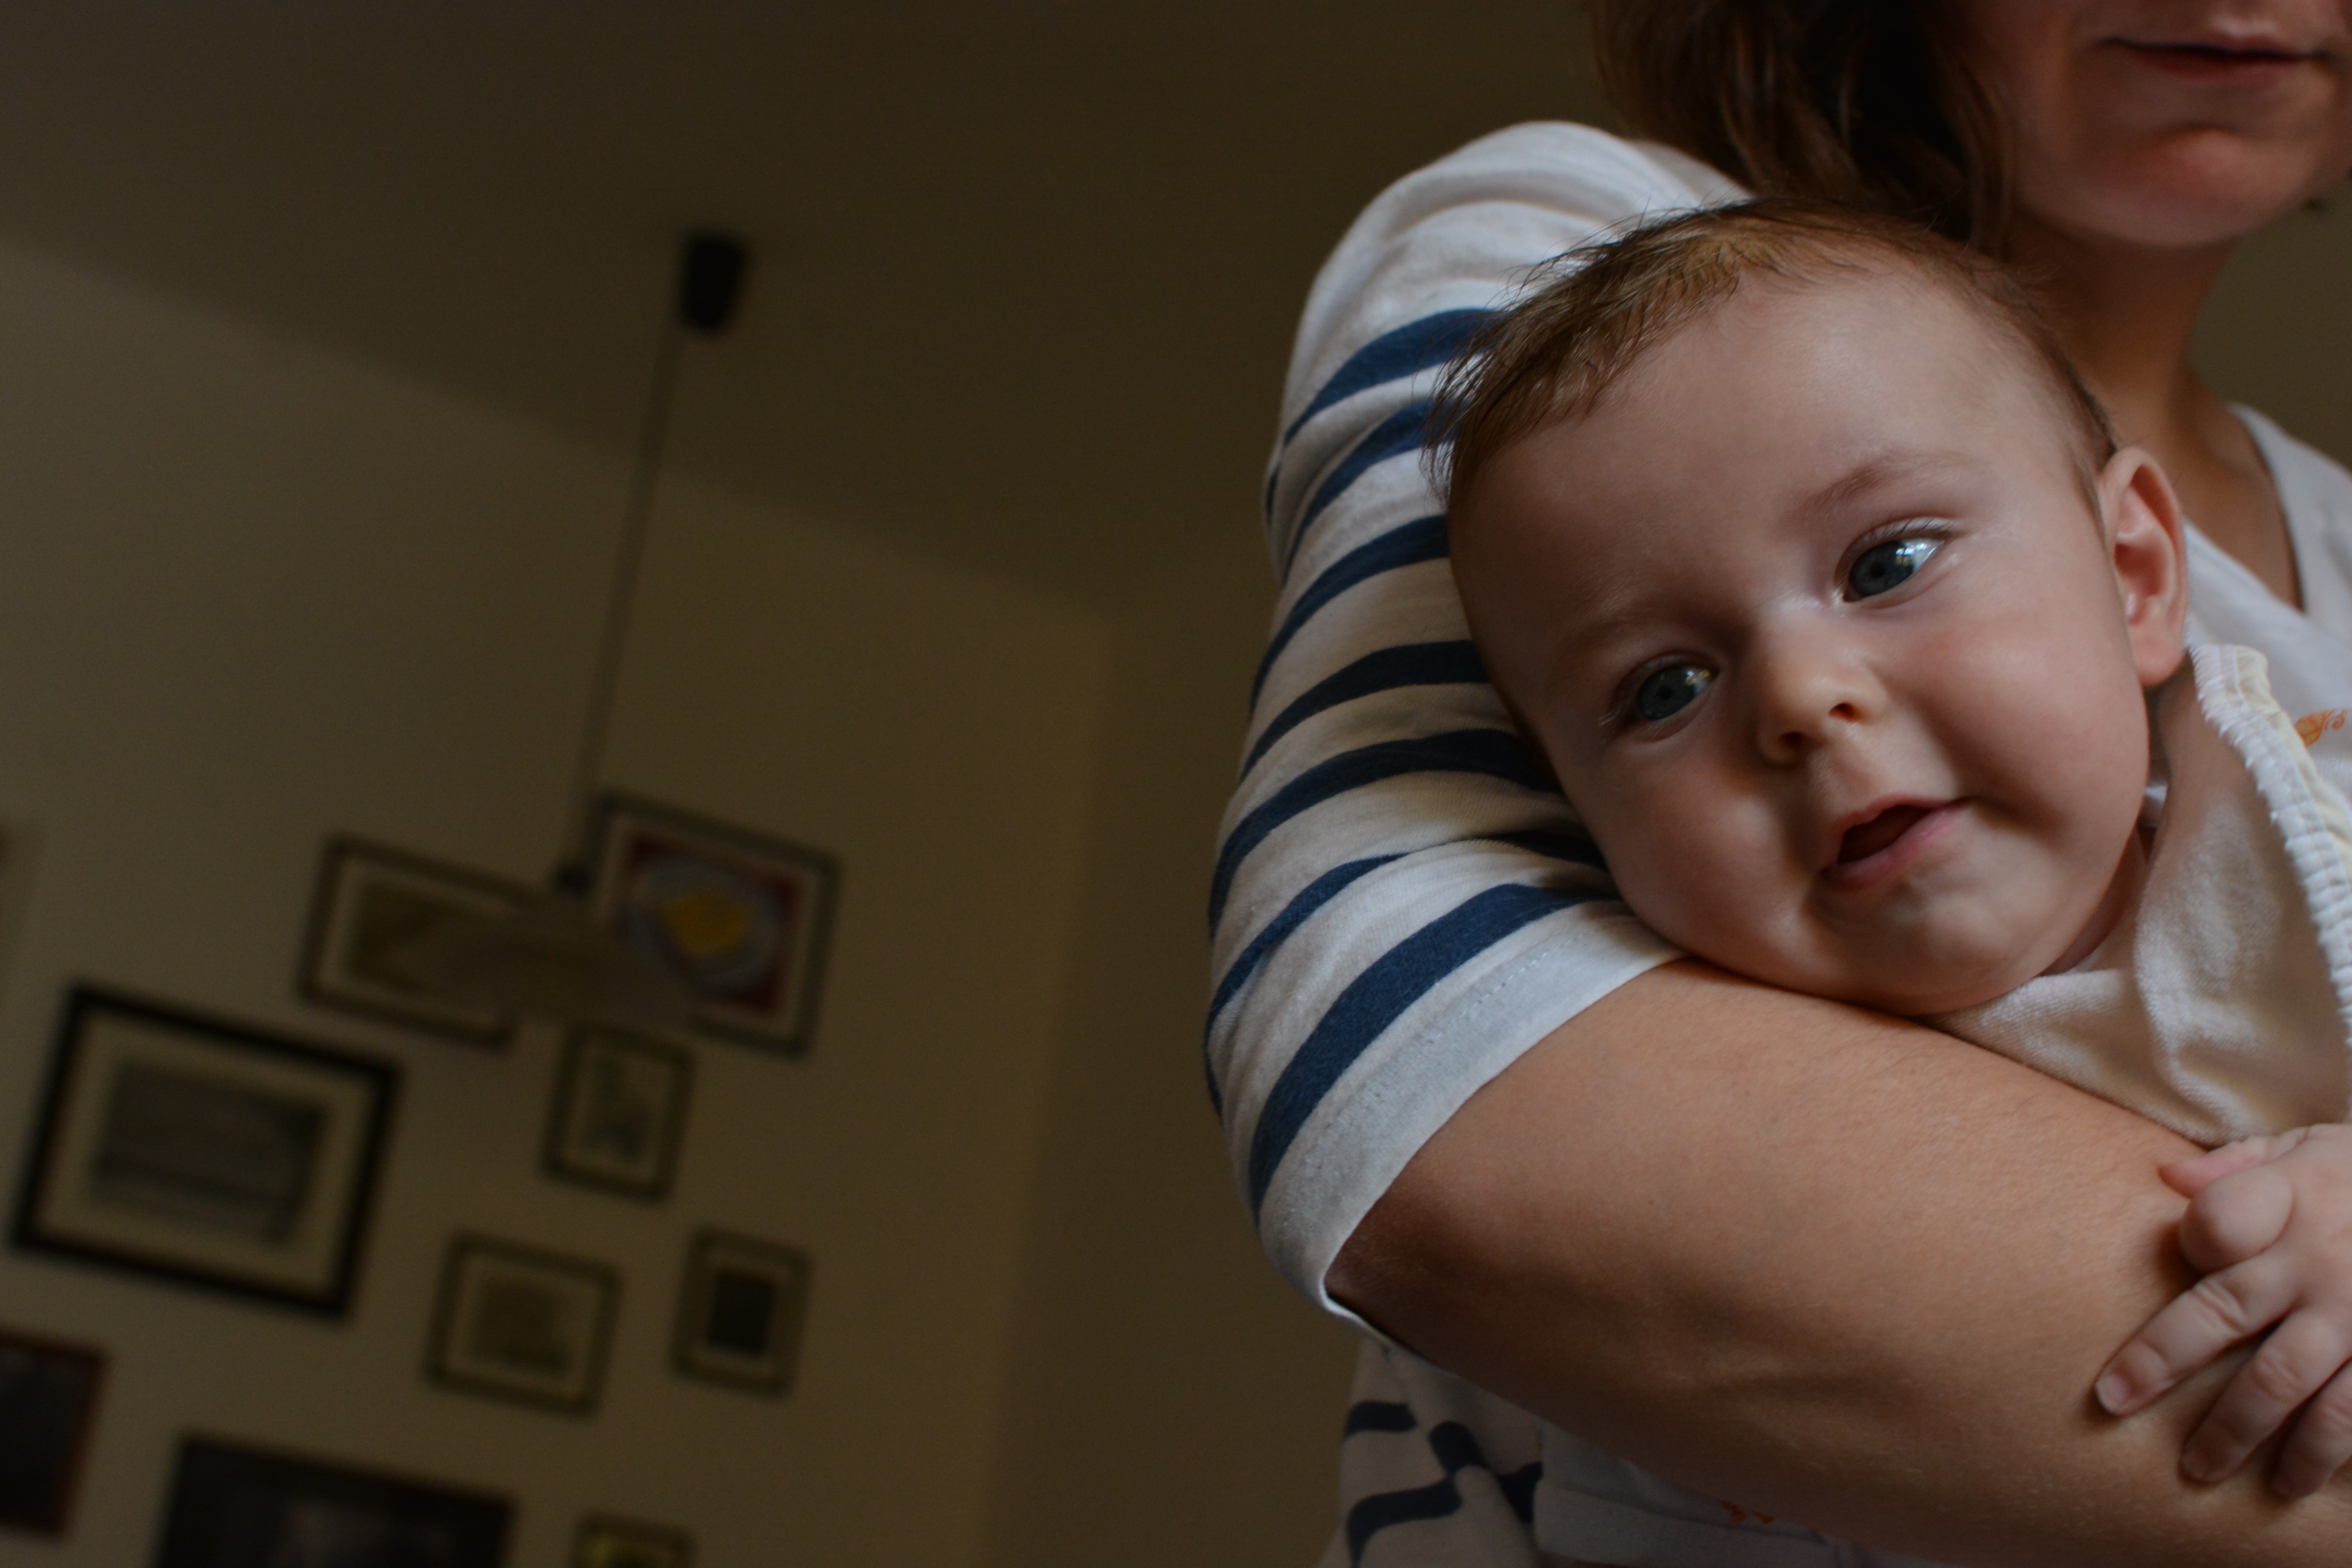
person, people, portrait, child, smile, infant, toddler, eye, skin, human positions